Giancarlo De Carlo

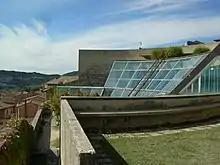
Faculty of Education (Urbino)

De Carlo was awarded the Wolf Prize in Arts in 1988 and the RIBA Royal Gold Medal in 1993.